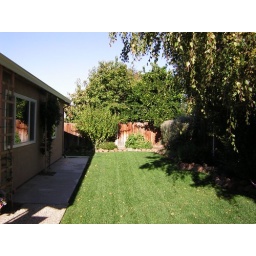
Back Yard (master bedroom window in view)